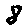
Label: 8